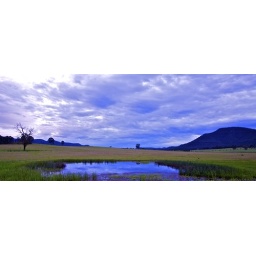
Grey clouds over green pastures